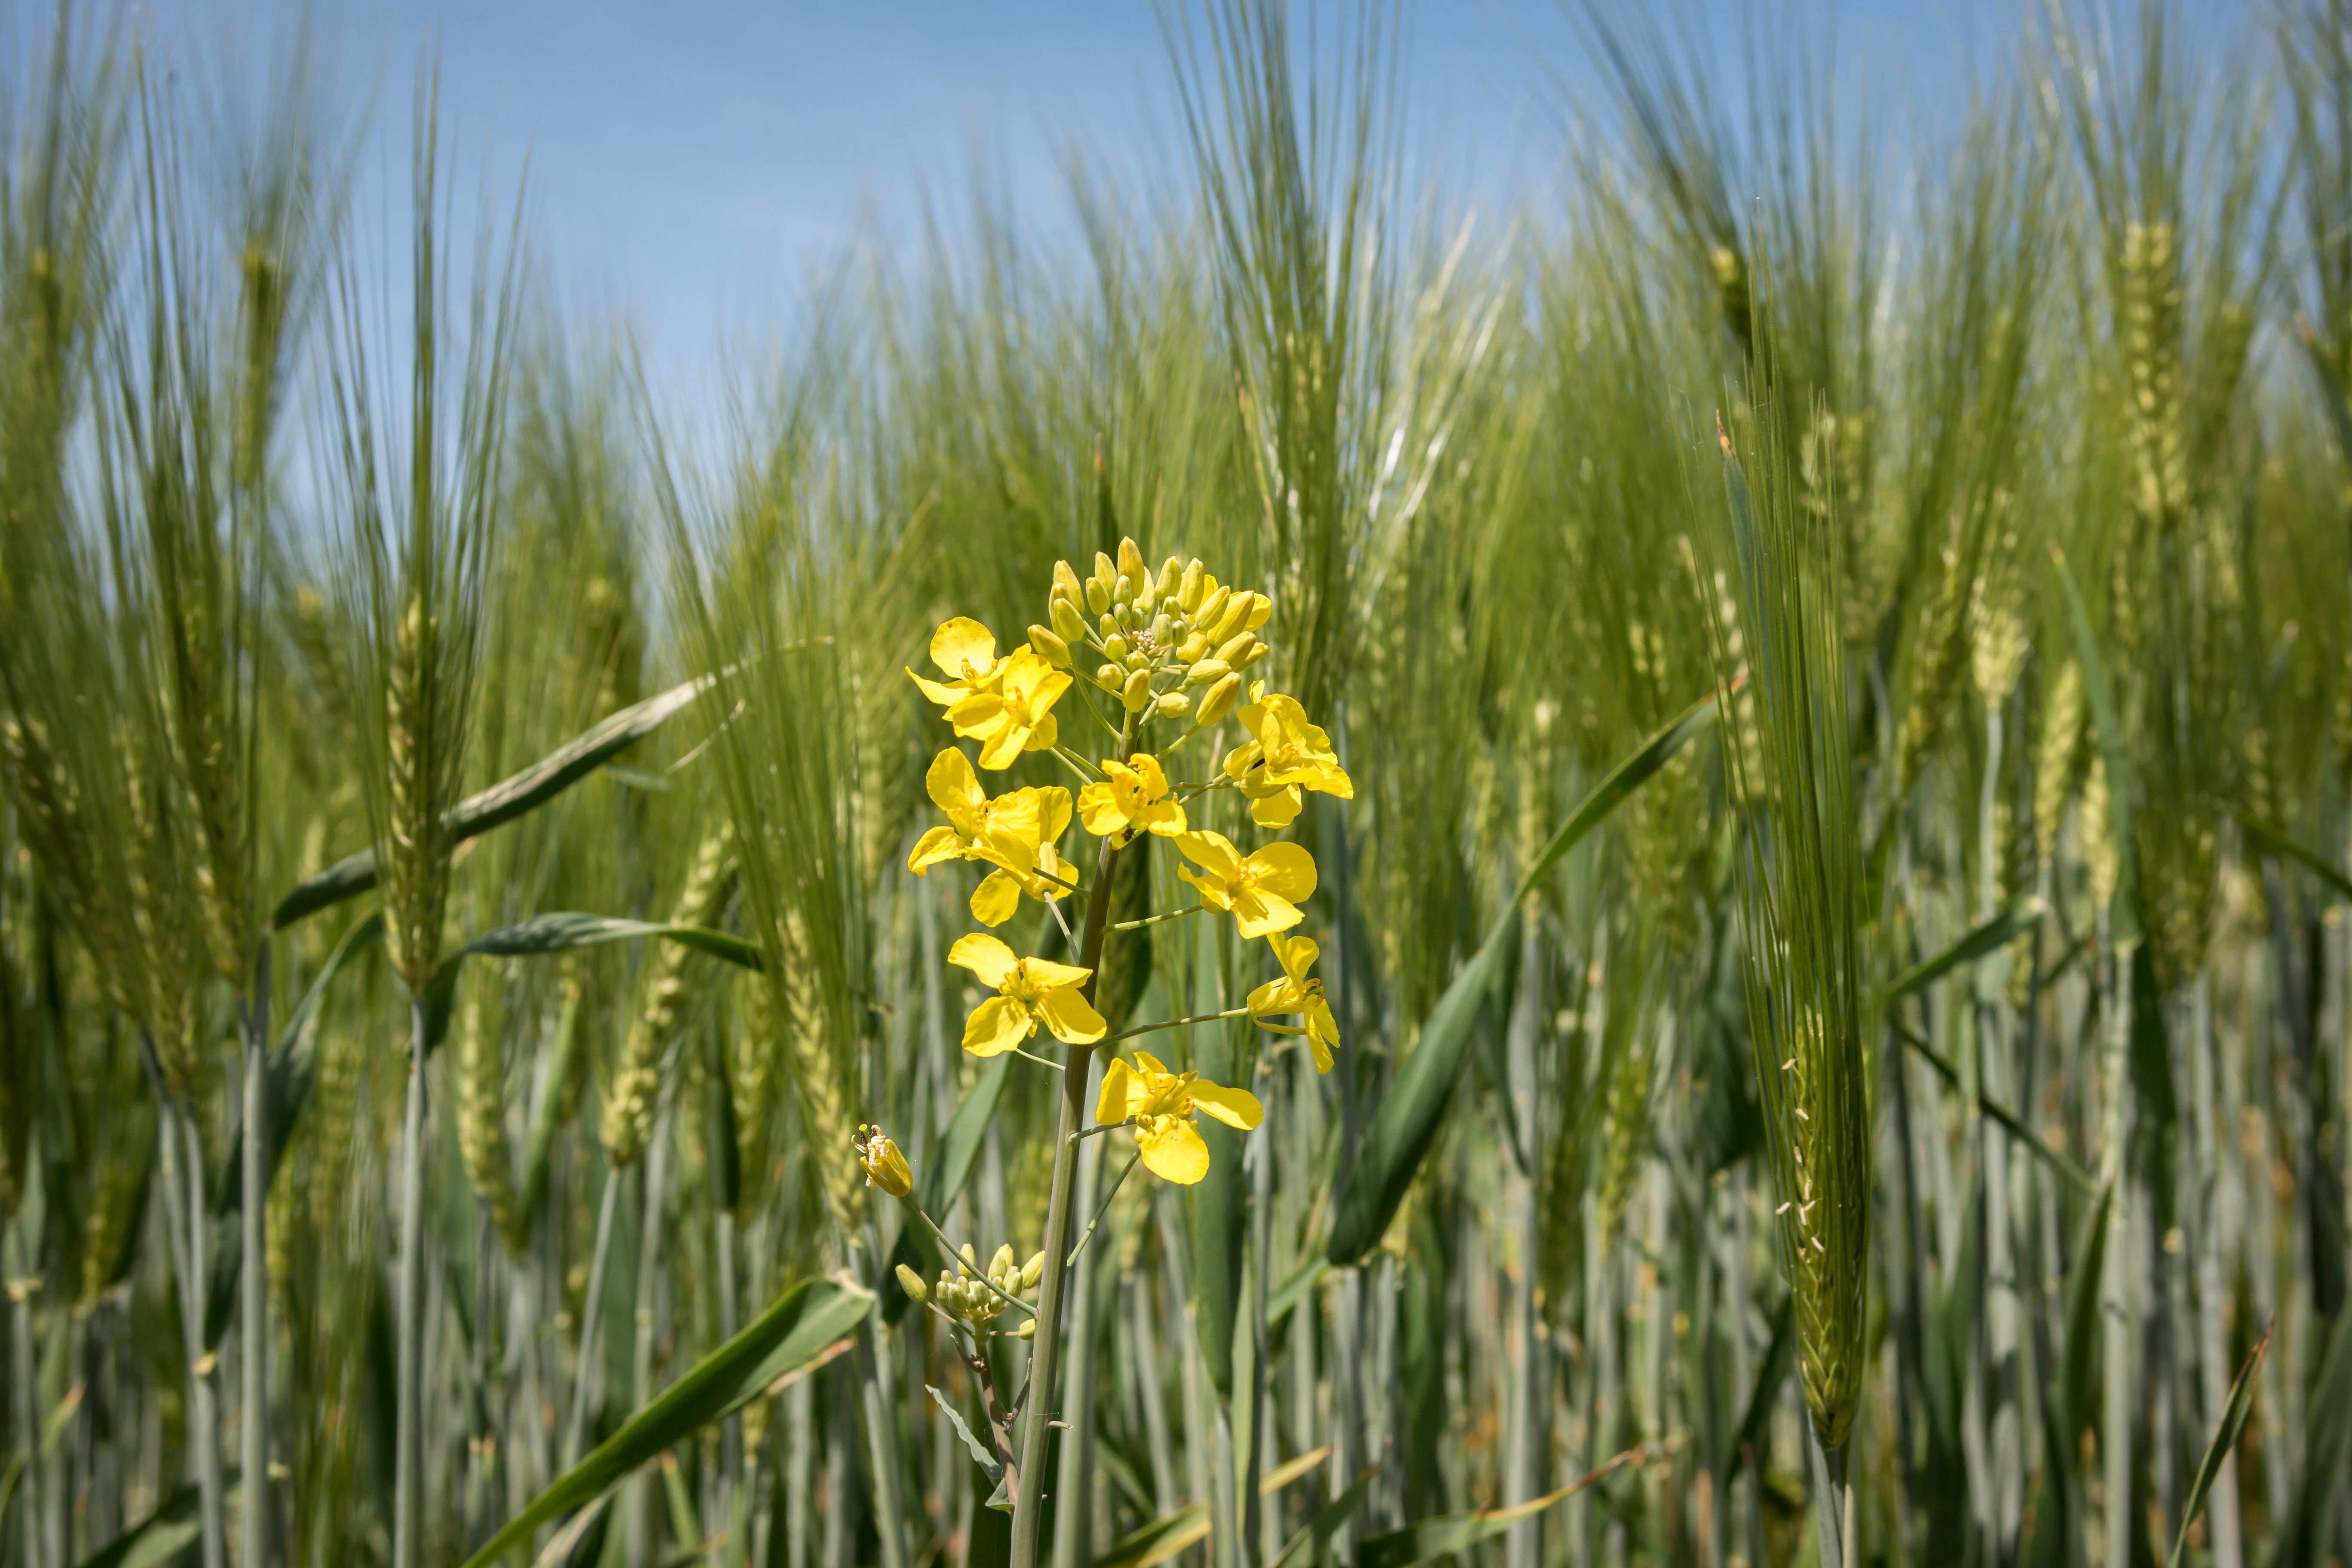
grass, plant, field, meadow, barley, wheat, prairie, flower, food, produce, crop, yellow, agriculture, grassland, rye, oilseed rape, rape blossom, flowering plant, barley field, triticale, grass family, plant stem, land plant, phragmites